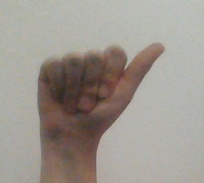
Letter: dhad